Percy Prado

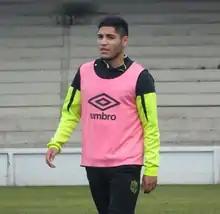
Prado training with Nantes in 2015

Percy Prado Ruiz (born 14 January 1996) is a Peruvian professional footballer who plays as a right-back.